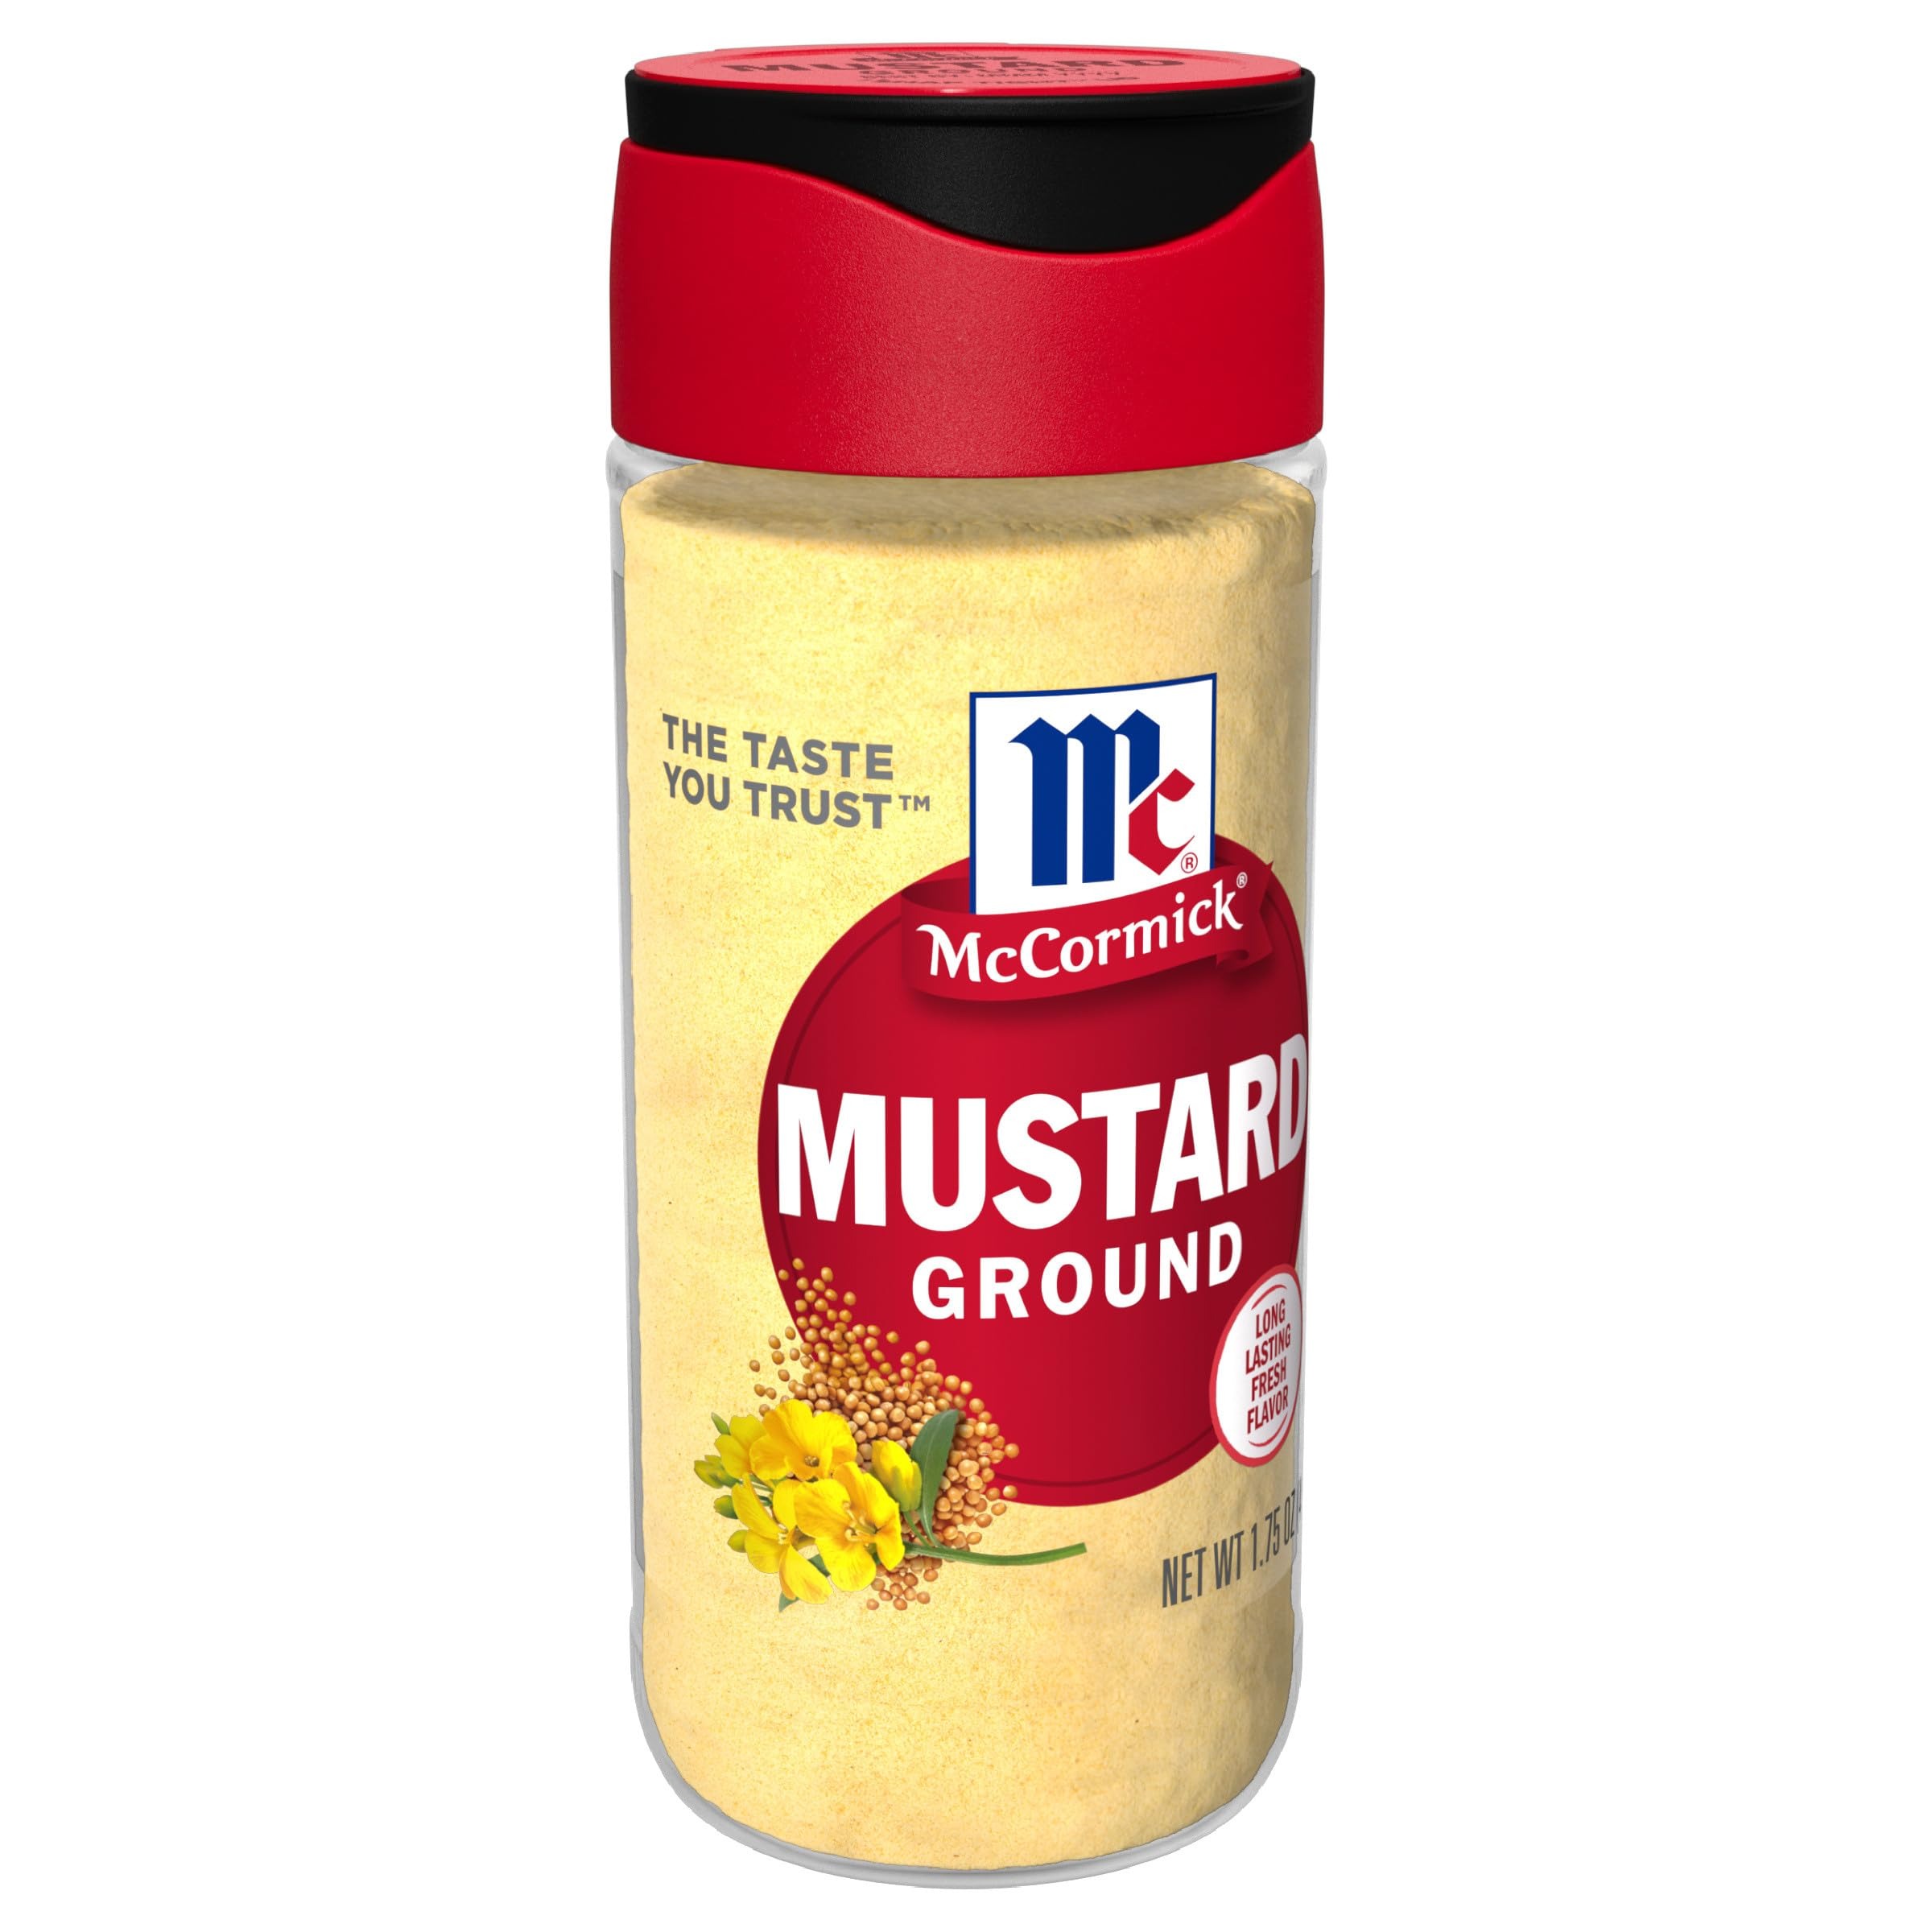
Item Name: McCormick Ground Mustard, 1.75 Oz
Bullet Point 1: New look, same great McCormick Ground Mustard flavor
Bullet Point 2: McCormick Ground Mustard is always ground from #1 grade mustard seeds
Bullet Point 3: Tangy flavor, sharp aroma, zesty heat and bright yellow color
Bullet Point 4: Adds a flavorful kick to deviled eggs, coleslaw & potato, pasta or egg salad
Bullet Point 5: Delivers unique heat to meat dishes like ham, meatloaf & corned beef
Value: 1.75
Unit: Ounce

Price: 5.36